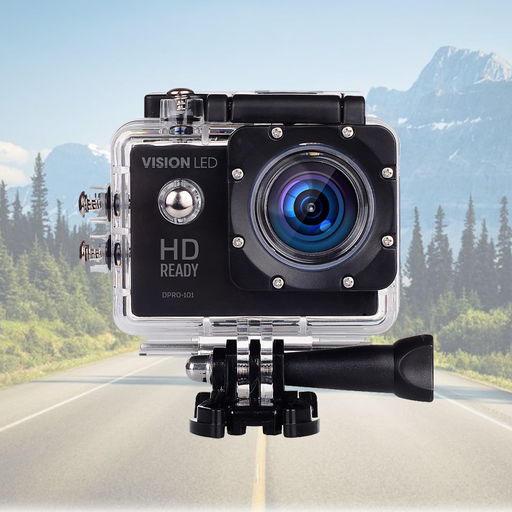
קטגוריה: שתי מתנות לבחירה
תיאור: מצלמת אקסטרים וספורט עמידה במים
דגם: DPRO-101
מידע נוסף: מתנה קטנה